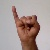
The image shows a hand gesture representing the letter 'I' in Indian Sign Language.